The Tutor (film)

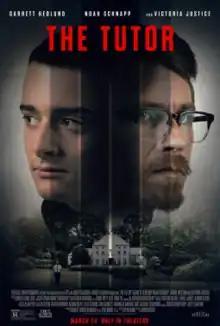
Theatrical release poster

The Tutor is a 2023 American psychological thriller film directed by Jordan Ross, written by Ryan King, and starring Garrett Hedlund, Noah Schnapp, Victoria Justice and Jonny Weston. The film's plot follows a professional tutor (Hedlund) who becomes disturbed by his obsessive student (Schnapp) after accepting a job at a remote mansion.